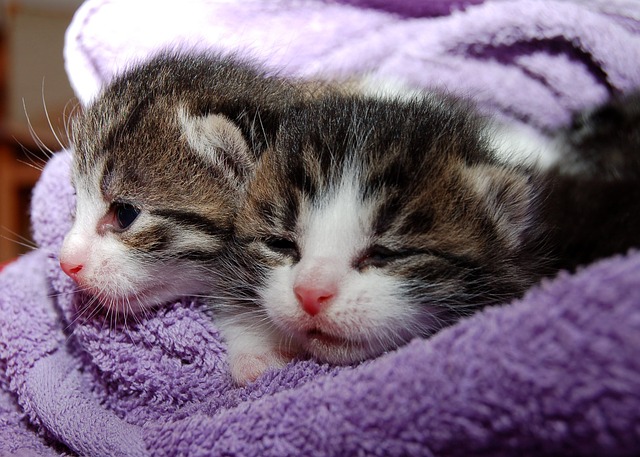
Label: gatto